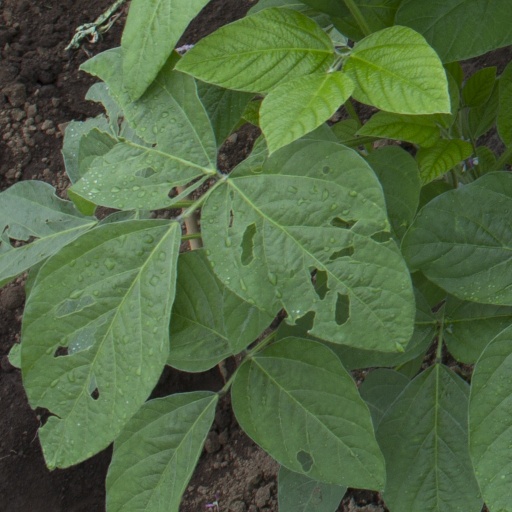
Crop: soybean